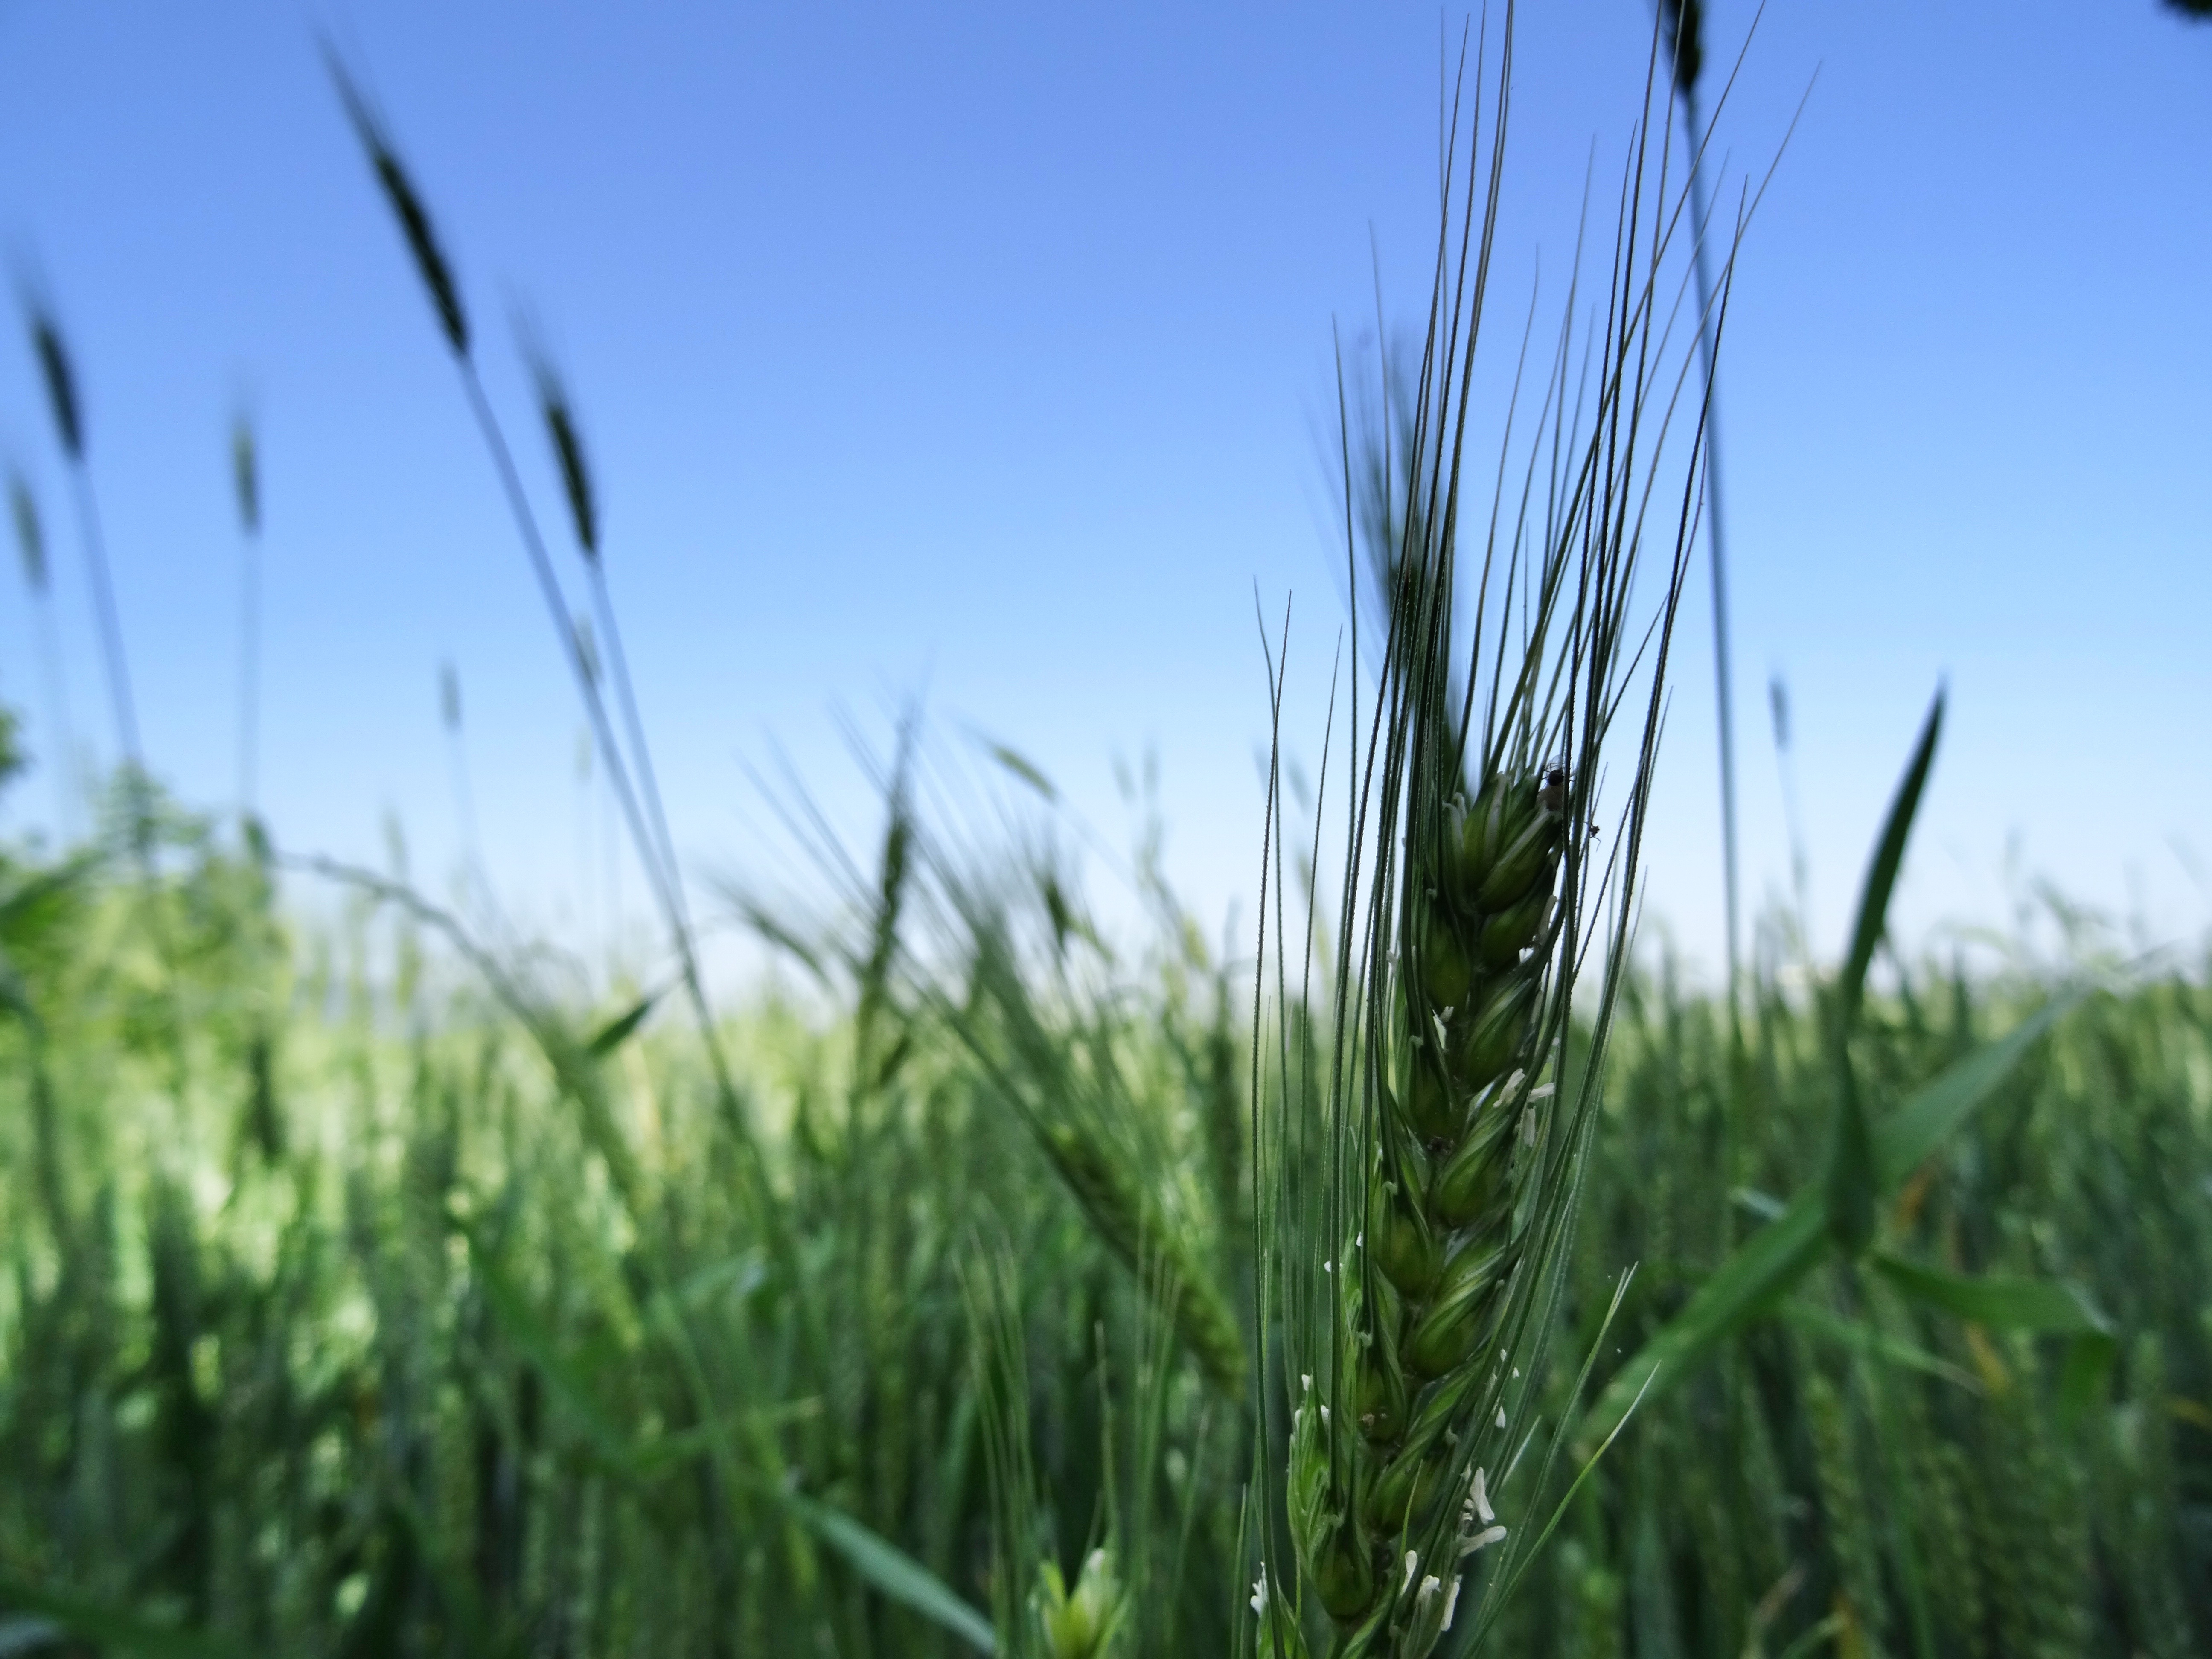
grass, plant, field, meadow, barley, wheat, prairie, food, green, crop, agriculture, grassland, rye, beautiful, ecosystem, flowering plant, commodity, triticale, grass family, plant stem, land plant, phragmites, food grain